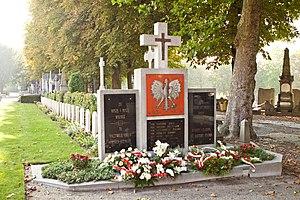
Le cimetière de Charleroi Nord est un lieu d'inhumation implanté depuis 1897 dans le quartier du Faubourg de la ville belge de Charleroi.